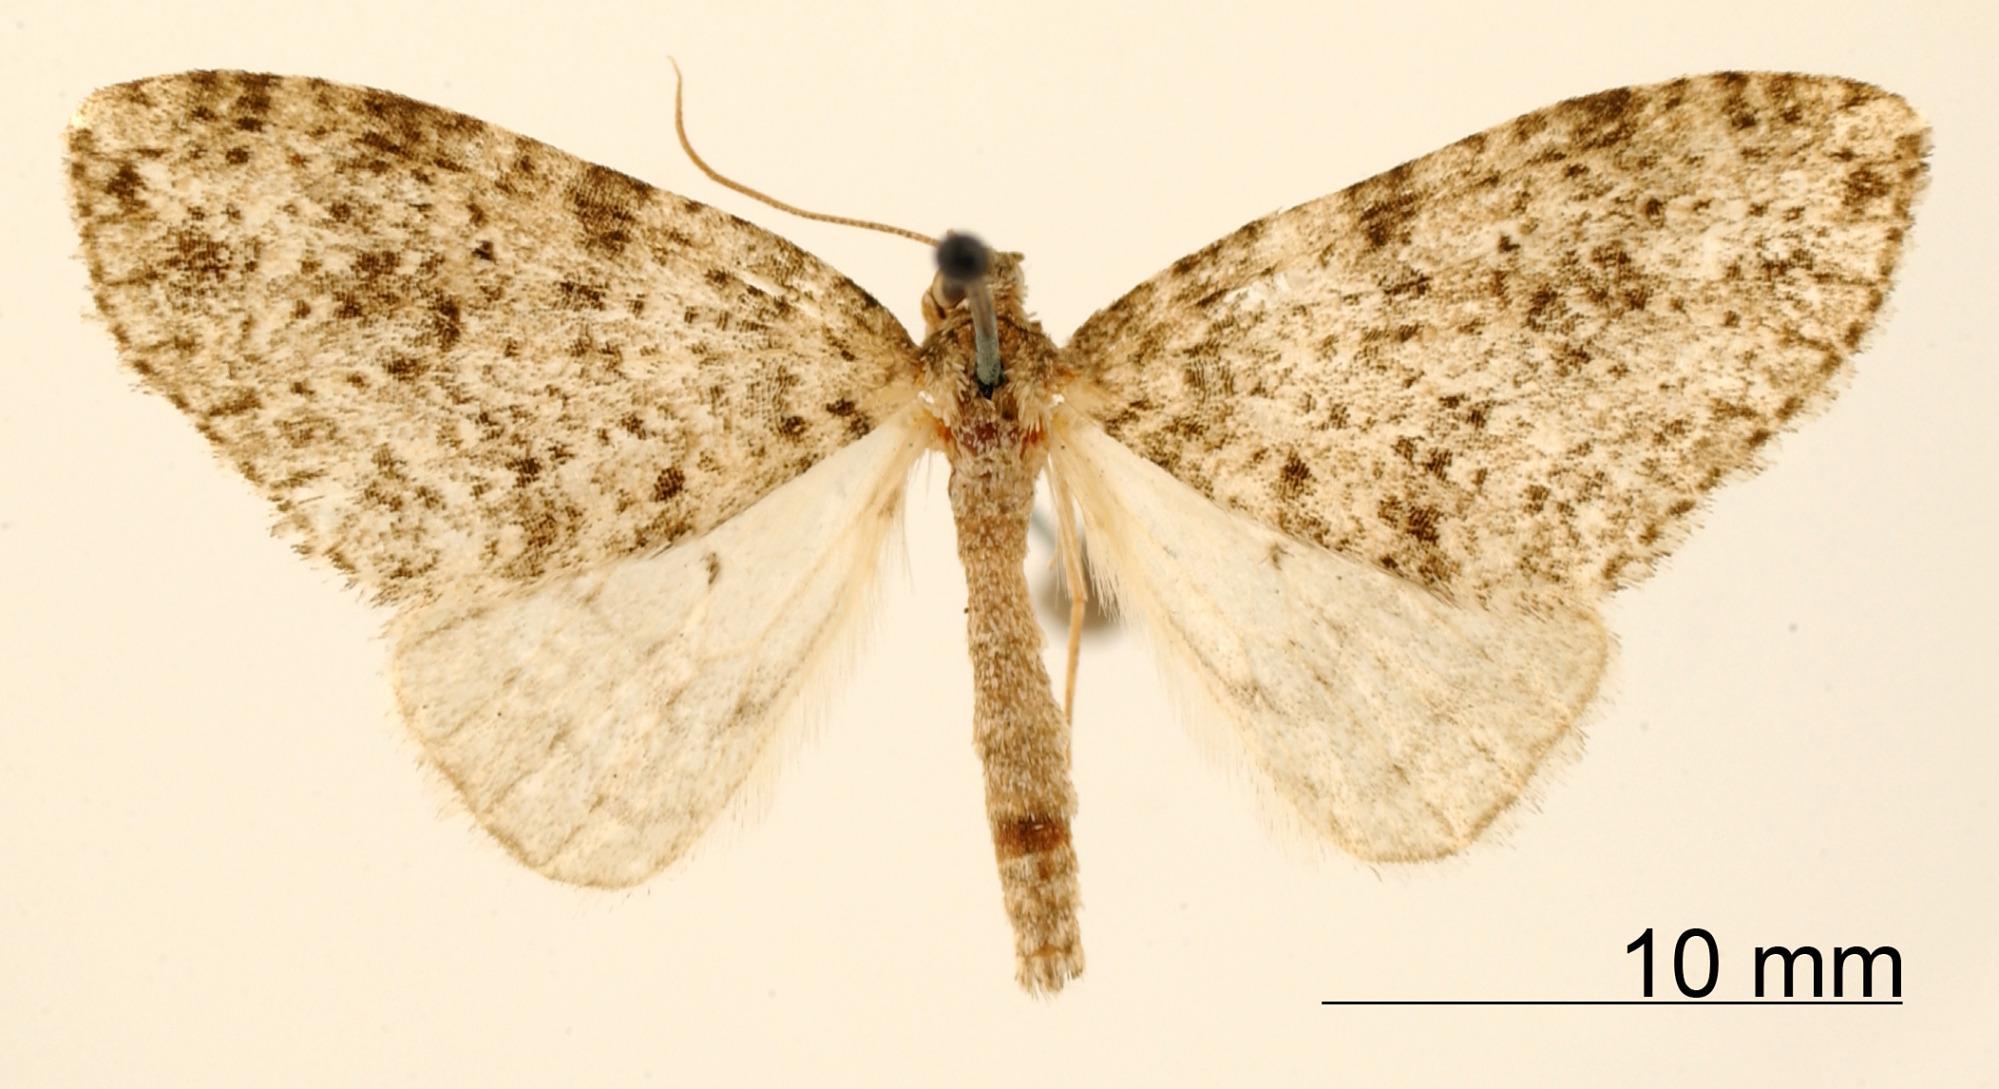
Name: Rhopalodes viridularia
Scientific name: Rhopalodes viridularia Dognin, 1906
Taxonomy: Animalia, Arthropoda, Insecta, Lepidoptera, Geometridae, Larentiinae
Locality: Punta Arenas, Unknown, Chile